Olivet cendré

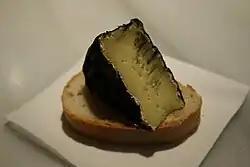
Olivet cendre

Olivet cendré, also called cendré d'Olivet, is a French cheese from Olivet, on the Loire river, in the Centre-Val de Loire region, France. The cheese is made from cow's milk collected during the spring, when the cows graze along the banks of the Loire, and when their milk is believed to be the most flavorful. The cheese is then aged for at least one month; but typically for three months. Traditionally, the cheese was aged in containers filled with ash made from burning the clippings of grapevines from the vineyard. The finished cheese has 45% milkfat. Today, the cheese is still made in cylinders filled with ash, imbuing a gray skin on the cheese from the ash. Olivet cendré has an earthy scent, and is considered to have a delicate taste.